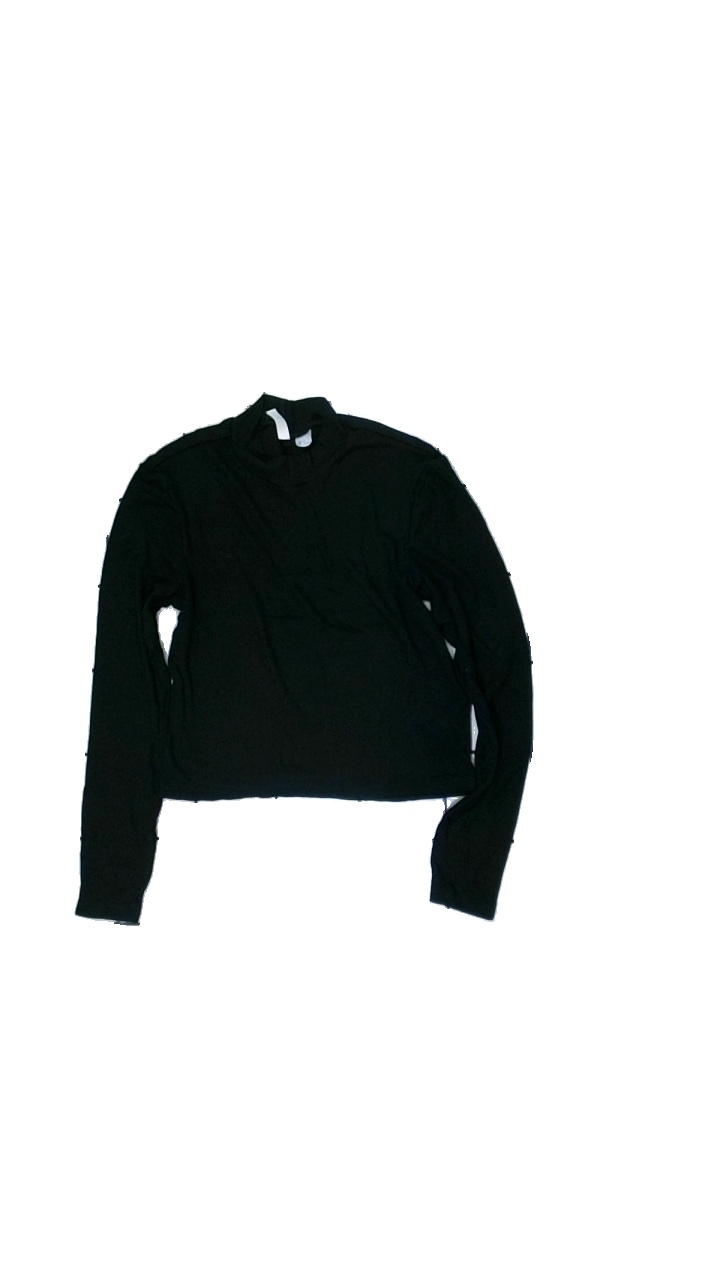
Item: Top (Ladies)
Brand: H&m
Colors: Black
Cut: Regular, Turtle neck
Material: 100% viscose
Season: All
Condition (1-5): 3
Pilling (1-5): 3
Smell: Minor
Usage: Recycle
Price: <50